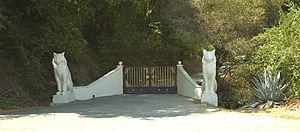
Sara Bard Field est une poétesse, suffragiste, Géorgiste et socialiste chrétienne américaine. Elle travaille pour le suffrage des femmes dans l'Oregon et le Nevada. Field conduit une pétition contenant 500 000 signatures de femmes américaines demandant le droit de vote devant le président Woodrow Wilson. Oratrice de talent, elle devient ensuite poète et épouse C.E.S. Wood.
Charles Erskine Scott Wood ou CES Wood est un auteur américain, défenseur des libertés publiques, artiste, soldat, avocat et géorgiste. Il est surtout connu pour son best-seller satirique de 1927, Heavenly Discourse.